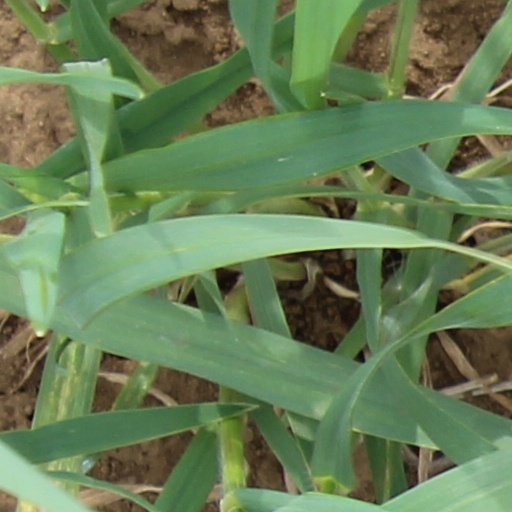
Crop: wheat